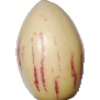
Label: pepino